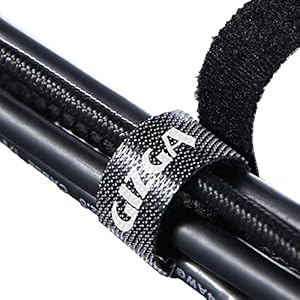
Gizga Essentials Cable Organiser
Category: HomeImprovement
Price: 249 (list price: 599)
Rating: 4.5 (5,985 ratings)
About this product: Gizga Essentials Reusable Cable Ties are re-usable and does not lose it’s grip strength for holding cables in place when fastened|Double Sided Hook & Loop Tape. Hook on one side and Loop on another side. Double-sided allows you to cut custom-length rings to wrap unsightly cables together|VALUE Combo pack of 7 Cable ties come in DIY 100cm X 7. The extra long 700cm tie can be cut to preferred lengths and re-used|Adjustable size to meet your different need.The strap can be cut to size easily. You can cut it to the size you want|All Gizga Essentials Products comes with 1-Year Peace of mind warranty for failure to perform as promised